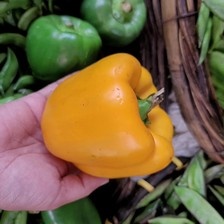
Label: capsicum